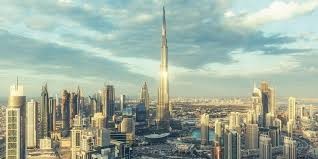
Landmark: Burj Khalifa